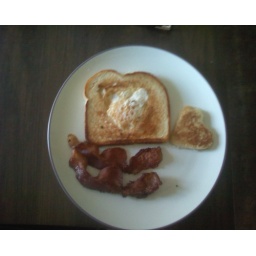
chicken in the window